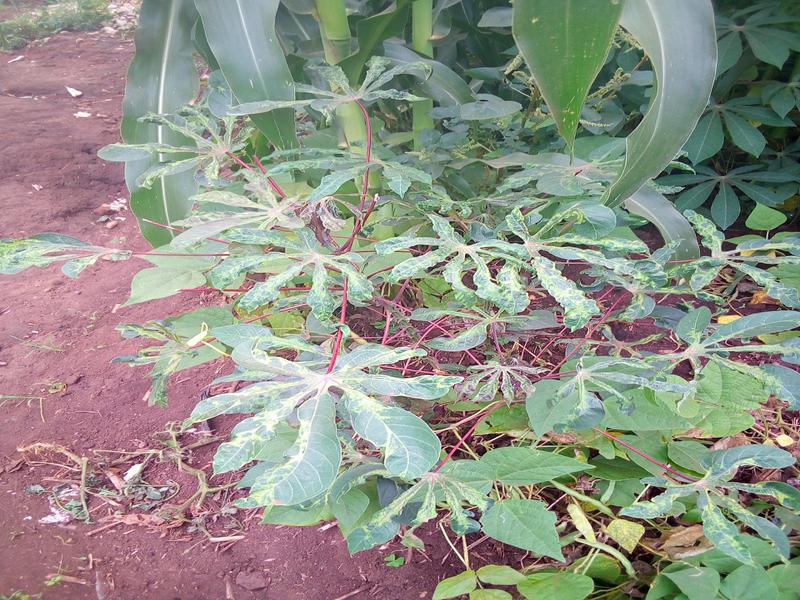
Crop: cassava
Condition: mosaic_disease